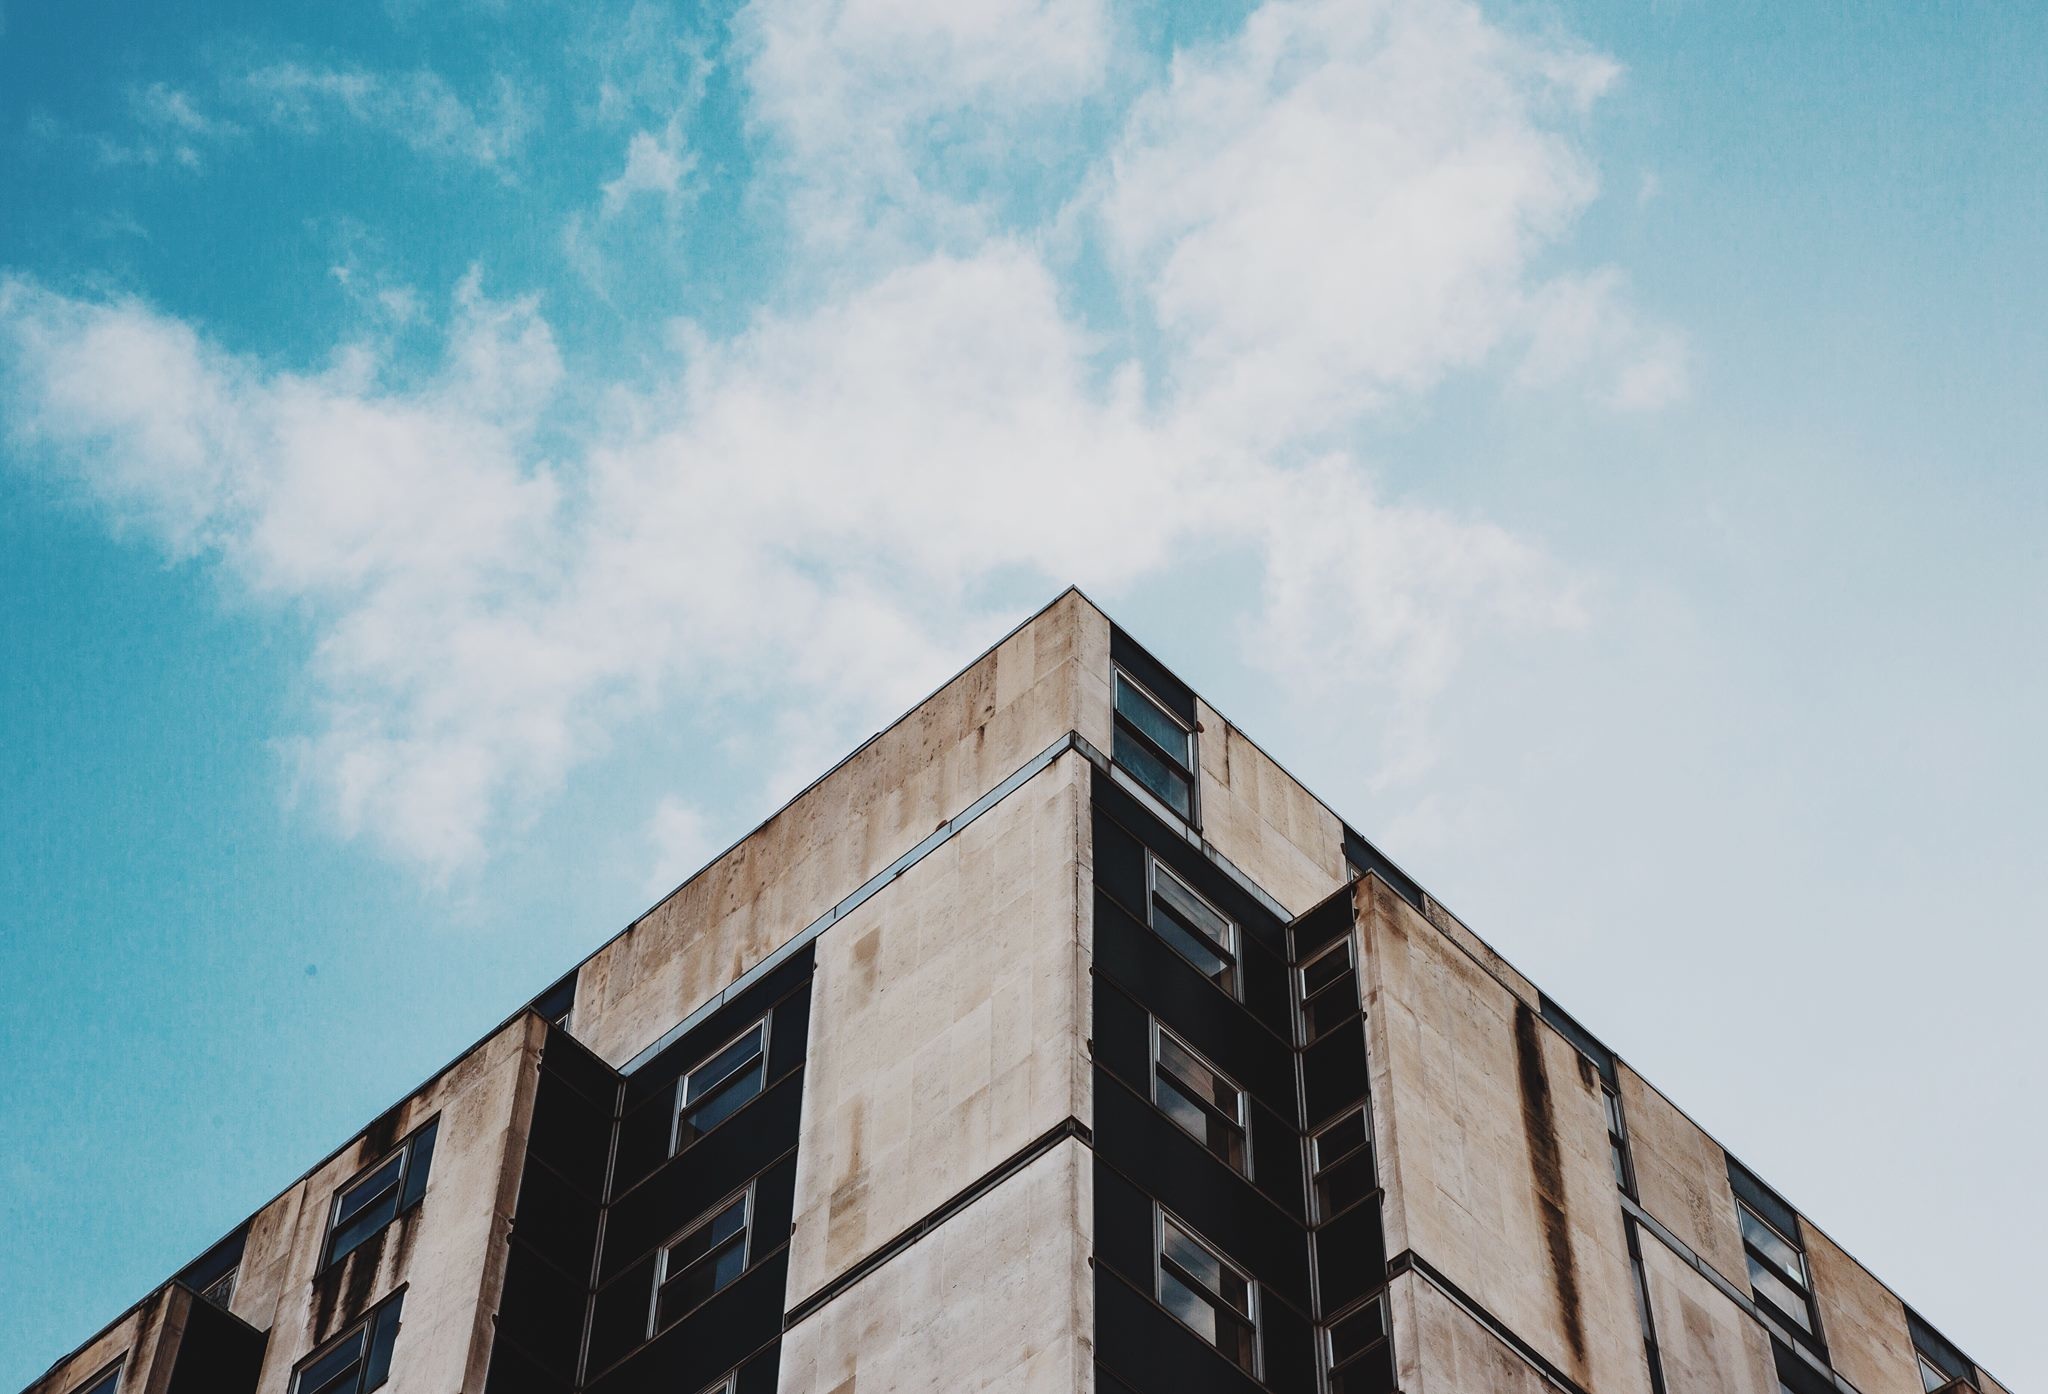
cloud, architecture, sky, house, building, city, skyscraper, downtown, reflection, facade, blue, tower block, shape, low angle shot, urban area, atmosphere of earth